Missouri in the American Civil War

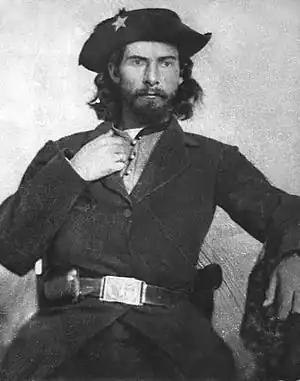
William T. "Bloody Bill" Anderson

The largest battle in the campaign to evict Jackson was the Battle of Wilson's Creek near Springfield, Missouri, on August 10, 1861. The battle marked the first time that the Missouri State Guard fought alongside Confederate forces. A combined force of over 12,000 Confederate soldiers, Arkansas State Troops, and Missouri State Guardsmen under Confederate Brigadier Benjamin McCulloch fought approximately 5,400 Federals in a punishing six-hour battle. Union forces suffered over 1,300 casualties, including Lyon, who was fatally shot. The Confederates lost 1,200 men. The exhausted Confederates did not closely pursue the retreating Federals. In the aftermath of the battle, Southern commanders disagreed as to the proper next step. Price argued for an invasion of Missouri. McCulloch, concerned about the security of Arkansas and Indian Territory and skeptical about finding enough supplies for his army in central Missouri, refused. The Confederate and Arkansas troops fell back to the border, while Price led his Guardsmen into northwestern Missouri to attempt to recapture the state.